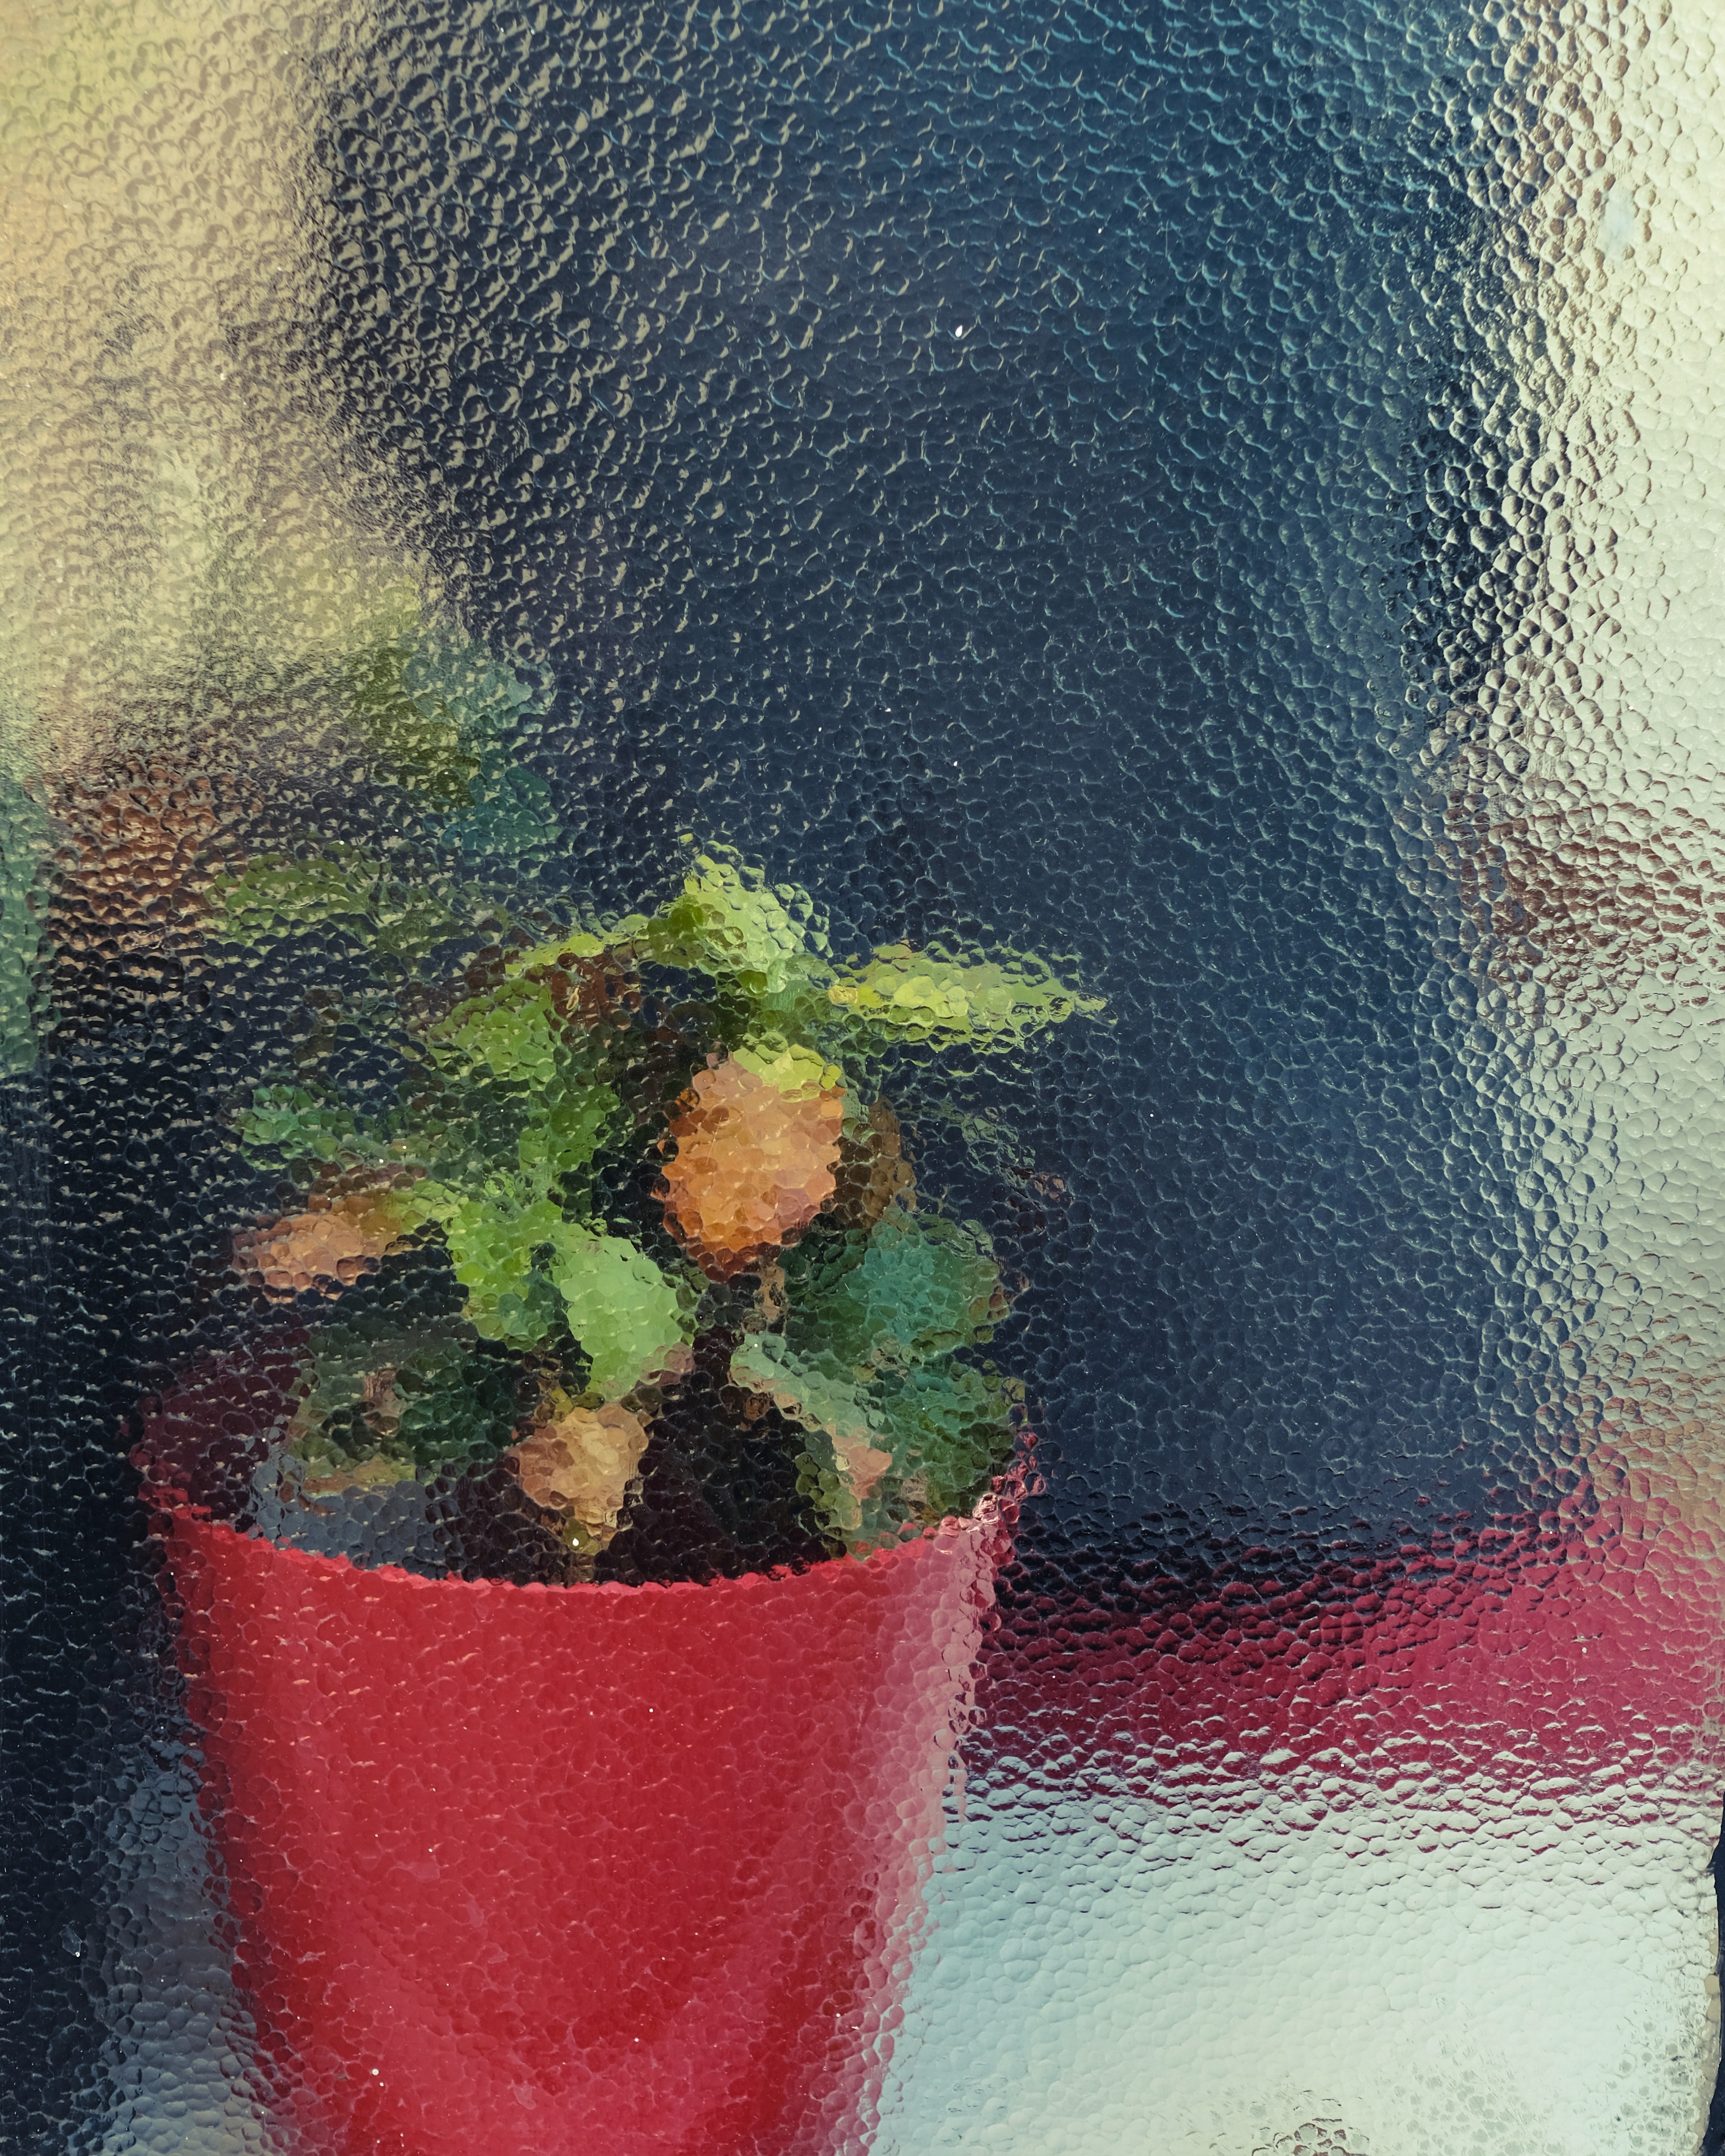
water, plant, flower, paint, still life, artwork, painting, art, cool image, cool photo, modern art, watercolor paint, acrylic paint, still life photography, visual arts